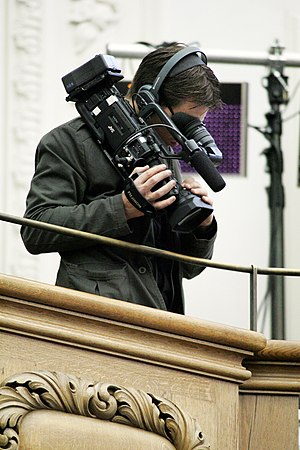
Filmfotograf
En kameramand
En filmfotograf er den person der optager filmen under indspilningen. Filmfotografen arbejder inden for alle filmgenrer og benytter flere teknikker. Både celluloid- og digitalfilm, spillefilm, tegnefilm, kortfilm, filmserier novelle- og eksperimentalfilm, reklamefilm, dokumentarfilm. Filmfotografen og filminstruktøren arbejder meget tæt sammen fra start til slut. Før produktionen af en film i den indledende planlægningsfase vurderer filmfotografen den tekniske og økonomiske del af billedsiden. Fotografen skal også vurdere råfilmsmateriale, lyssætning og billedvinkler og den overordnede stil.